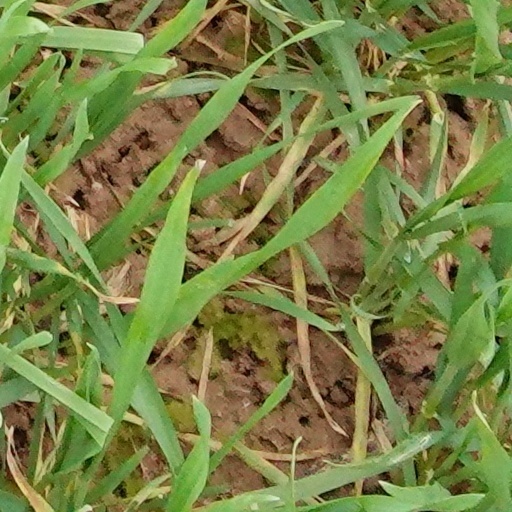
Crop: wheat